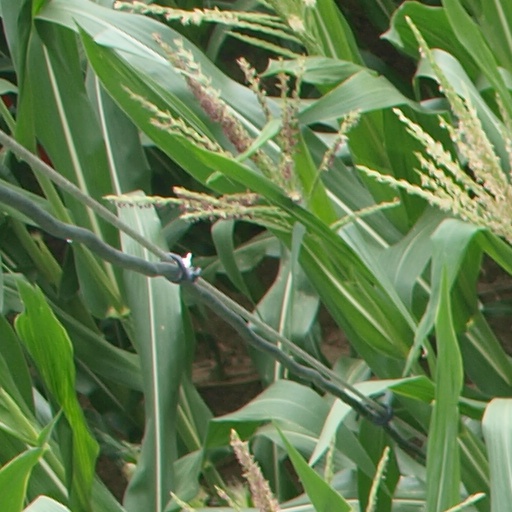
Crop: maize; corn